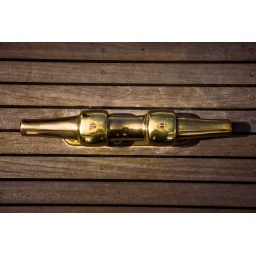
Spanish Schooner, in Houston port for 5 days. Third tallest ship in the world. Used to train spanish sailors.....